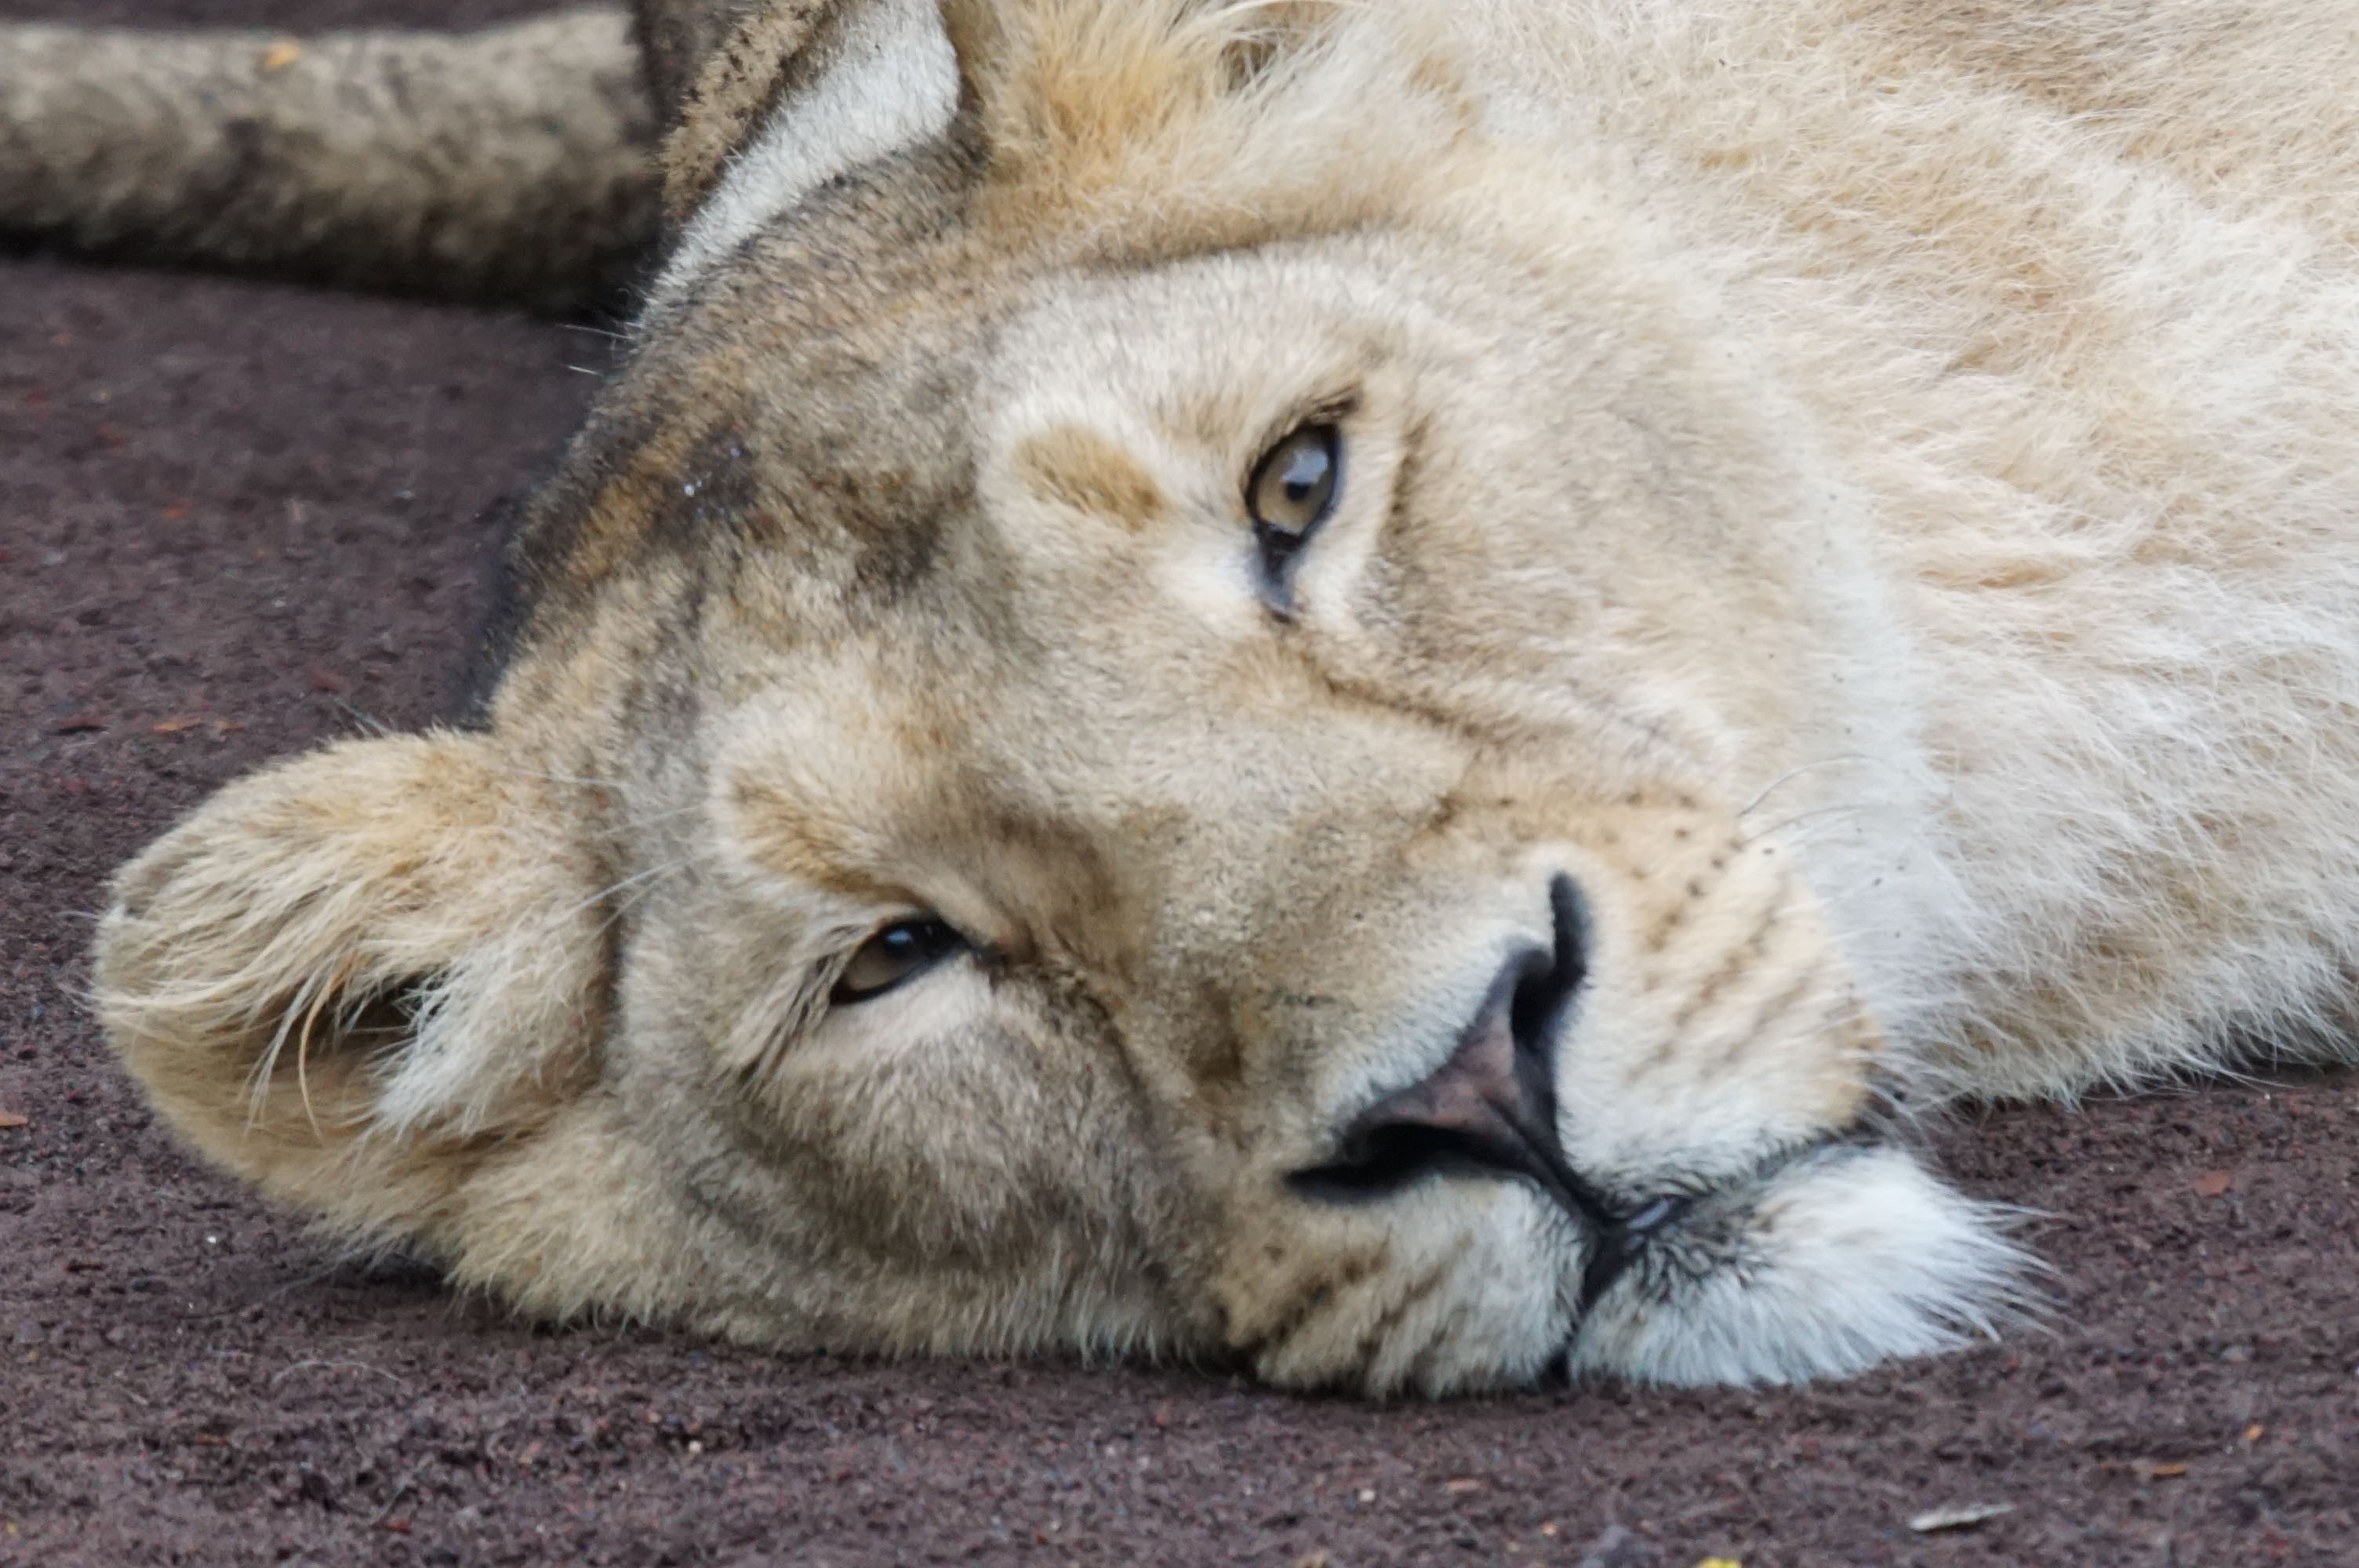
wildlife, zoo, mammal, rest, fauna, lion, lioness, cheetah, nose, whiskers, snout, vertebrate, carnivores, big cats, cat like mammal, dog breed group